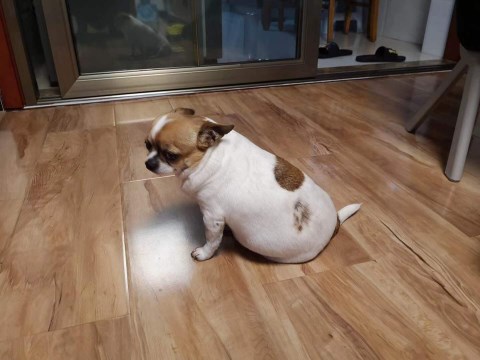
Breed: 420-n000124-Chihuahua